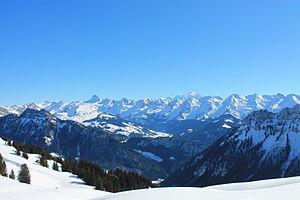
Vue depuis le plateau d'Auges sur la vallée du Borne et d'Entremont en contrebas, au second plan la chaîne des Aravis et en arrière-plan le Mont-Blanc
Entremont est une ancienne commune française située dans le département de la Haute-Savoie, en région Auvergne-Rhône-Alpes.